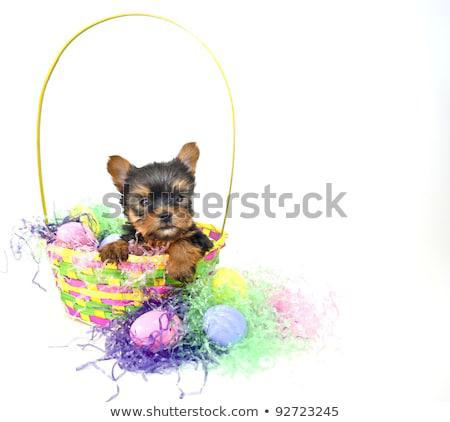
puppy sitting in a basket with easter eggs and grass on a white background .
Relation: Visible